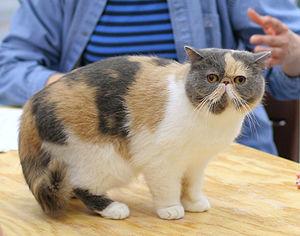
Nipsu-Nappulan Non-Sto, exotic shorthair femelle présentée en exposition féline à Kempele en 2007. Code EMS Nipsu-Nappulan Non-Stop [EXO g 03] female EX1 CAPIB
La couleur de la robe du chat désigne les huit à neuf couleurs que peuvent prendre les robes des chats et qui s'allient au patron. Les couleurs de bases du chat sont le noir, le chocolat, le cannelle et le roux. Des gènes dits « de dilution » modifient la couleur de base pour donner respectivement le bleu, le lilas, le faon et le crème. La robe du chat est un critère de sélection important pour de nombreuses races de chat et constitue une part importante de l'élevage félin.
L'exotic shorthair ou simplement exotic est une race de chats originaire des États-Unis. Issu d'une tentative d'amélioration de l'american shorthair réalisé dans les années 1950 par les éleveurs américains, l'exotic shorthair est par la suite reconnu comme une race à part entière dans les années 1960.